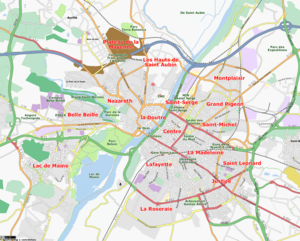
Carte d'Angers